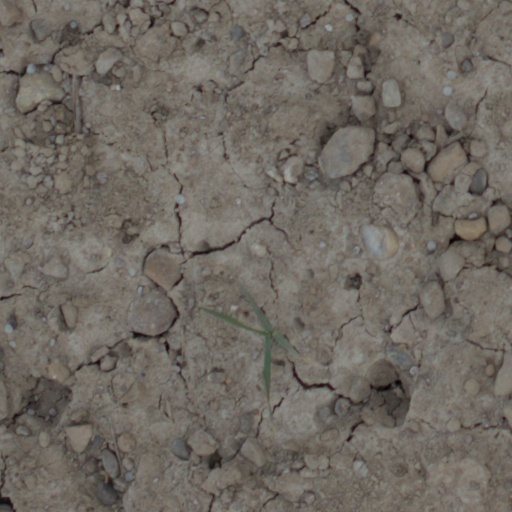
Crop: wheat